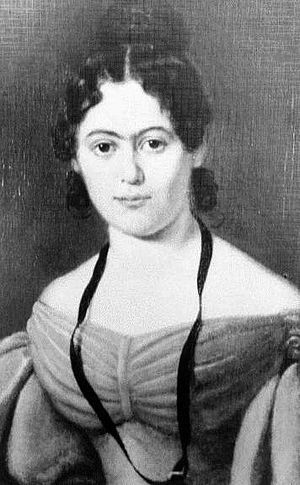
Karl Marx / Bryllup (1843)
Karl Marx’ hustru Jenny
Karl Heinrich Marx var en tysk sociolog, politisk økonom og filosof.